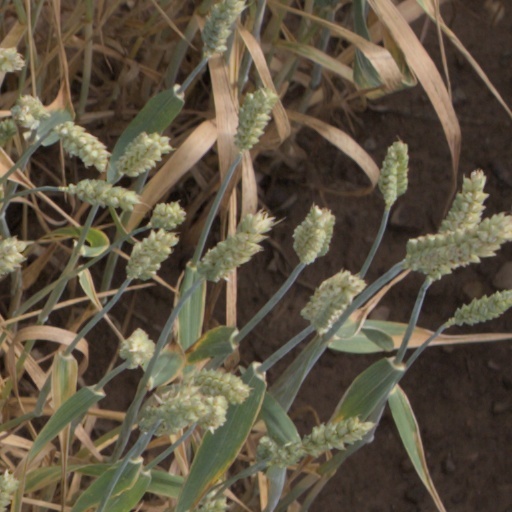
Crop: wheat